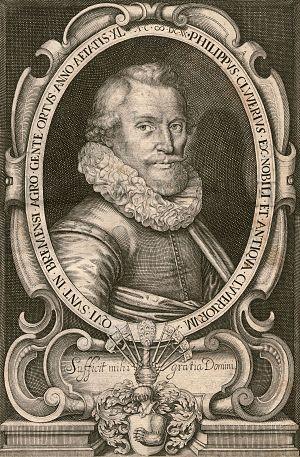
Philip Cluwer, né en 1580 à Gdańsk et décédé en 1623 à Leyde, était un géographe et historien allemand.